Chōsen shinpō

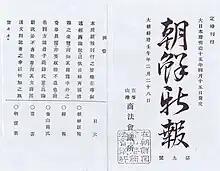
The fifth issue (April 15, 1882)

, was a newspaper written in Japanese and Classical Chinese, with at least one article known to have been written in Korean in the Hangul script. It was the first newspaper to be published in Korea, with its first issue released in Busan primarily for Japanese readers on December 10, 1881. It is not known with certainty when the paper ceased publication, although it had at least twelve issues and the assumption of a thirteenth issue written on the twelfth.